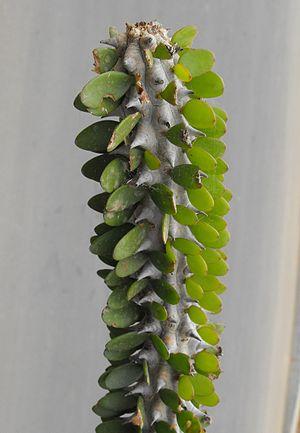
Alluaudia est un genre de plantes succulentes de la famille des Didiereaceae. Ce genre compte six espèces, toutes endémiques des régions arides du sud de Madagascar
Alluaudia procera est une espèce du genre Alluaudia appartenant à la famille des Didiereaceae.